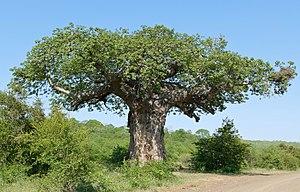
Le Baobab africain est la plus connue des huit espèces de baobabs. C'est un arbre africain à caudex du genre Adansonia et de la famille des Bombacacées, selon la classification classique, ou des Malvacées, selon la classification phylogénétique. Sacré pour plusieurs cultures, c'est aussi un arbre à palabres qu'il est malvenu ou sacrilège de couper. C’est l’arbre typique de l’Afrique tropicale sèche et l’emblème du Sénégal et de la Guinée.